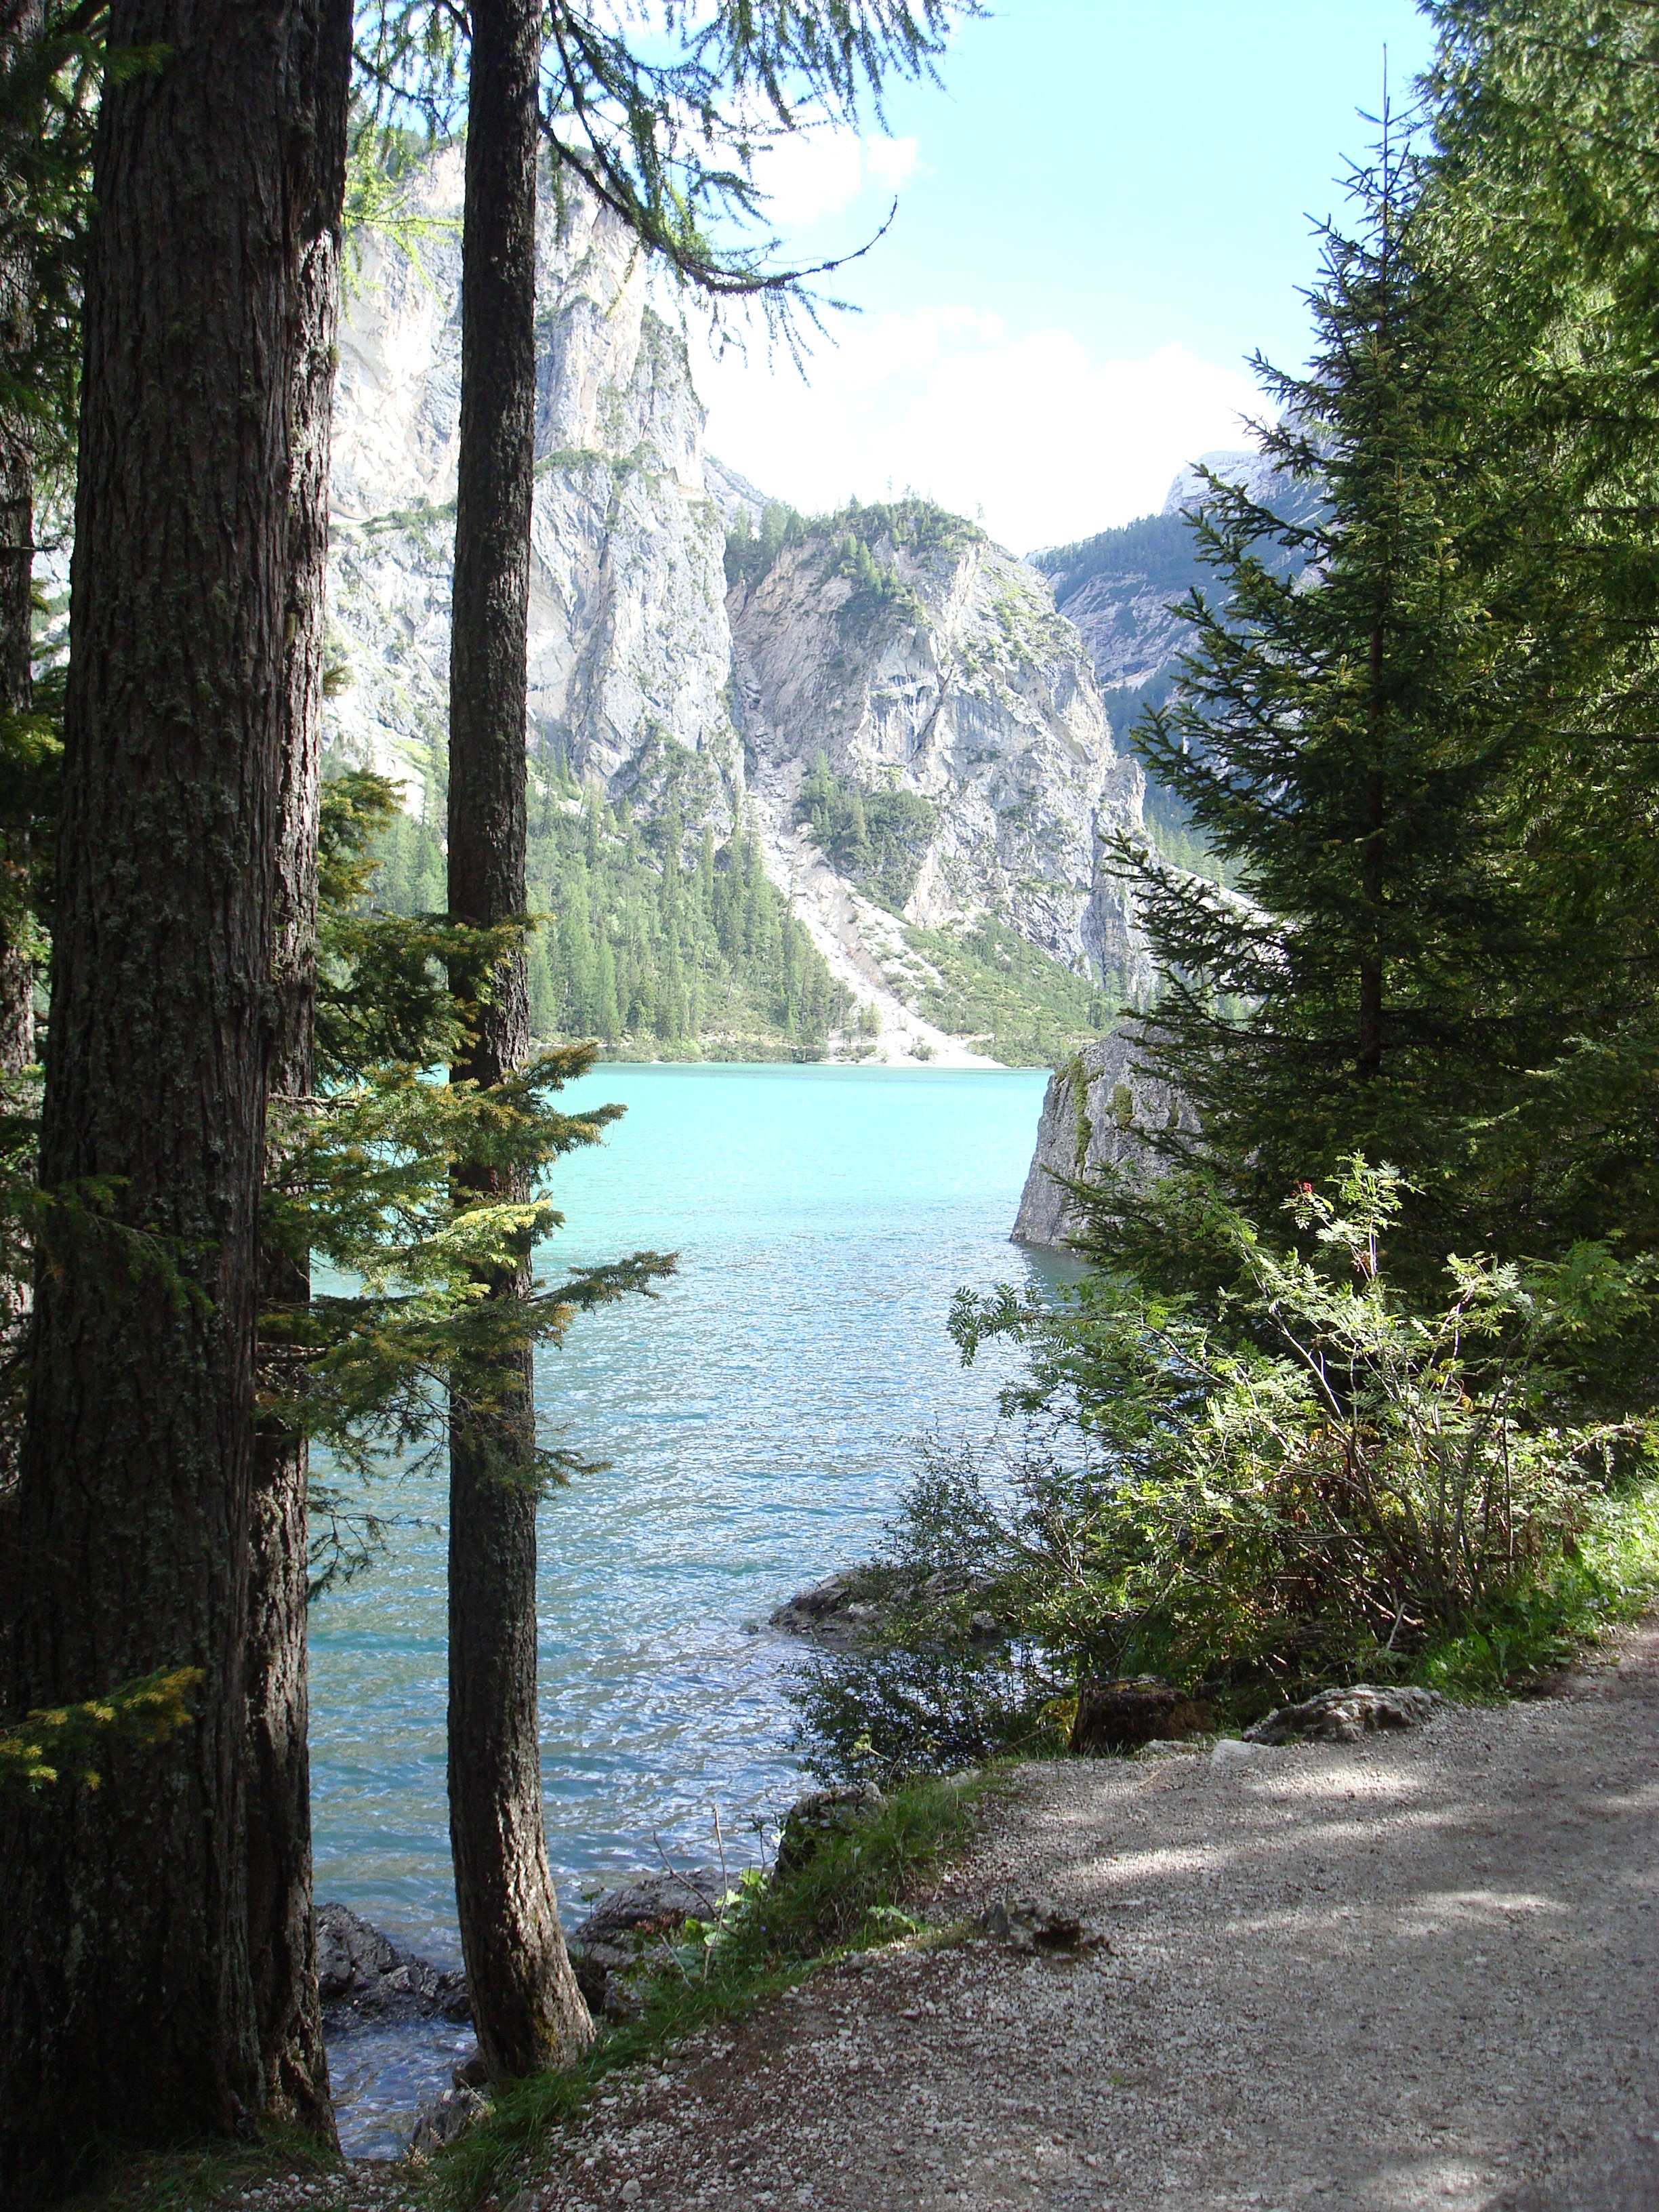
landscape, tree, water, nature, forest, wilderness, walking, mountain, trail, hill, lake, river, relax, holiday, rest, body of water, mountain landscape, bank, relaxation, turquoise, mood, waters, idyll, away, atmospheric, recovery